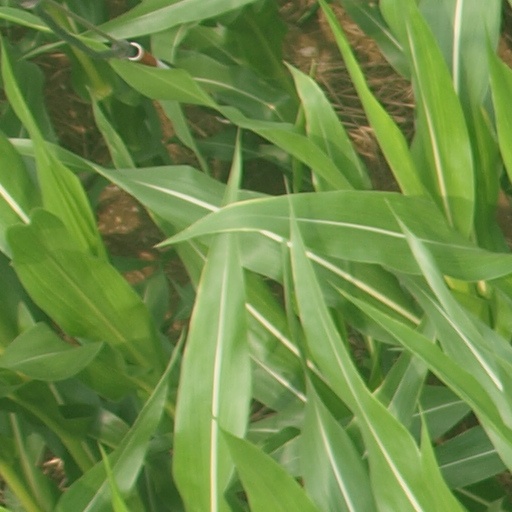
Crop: maize; corn